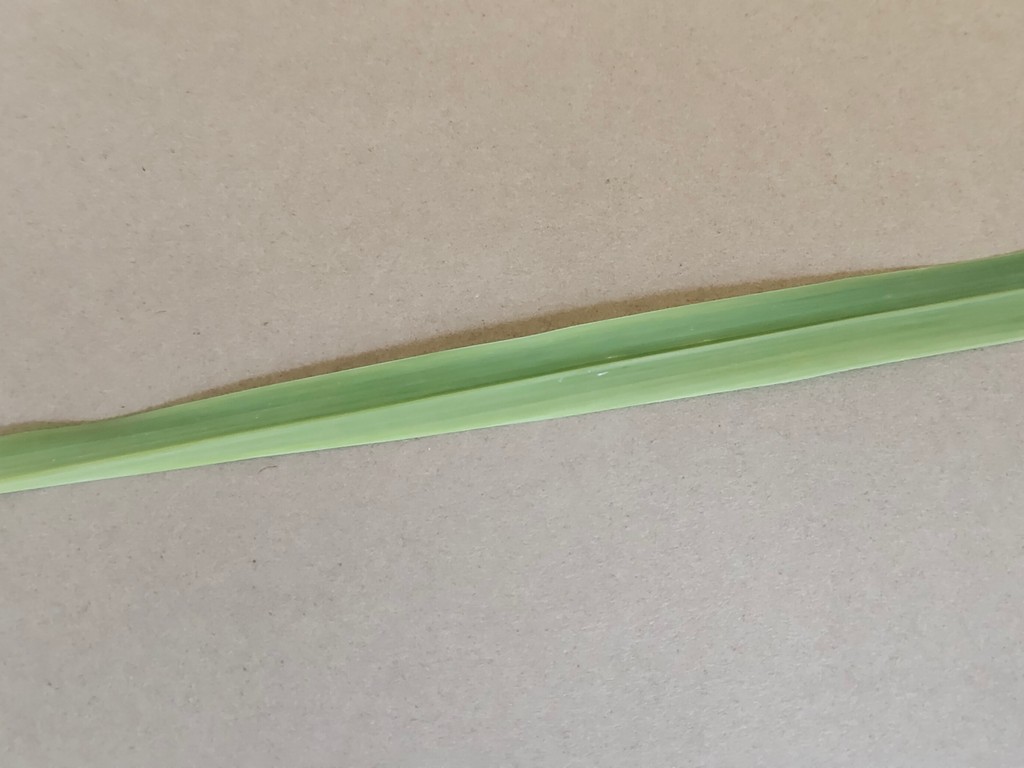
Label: Healthy